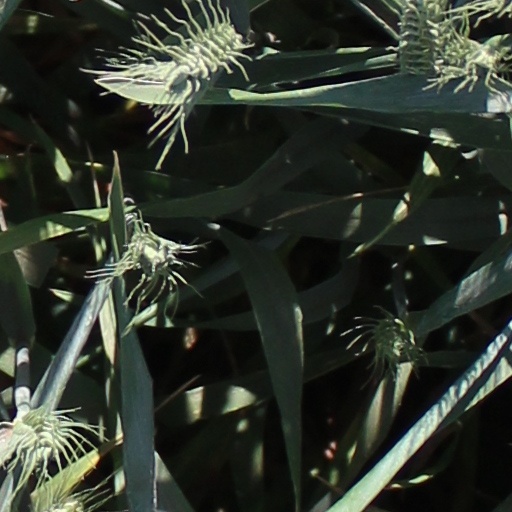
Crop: wheat